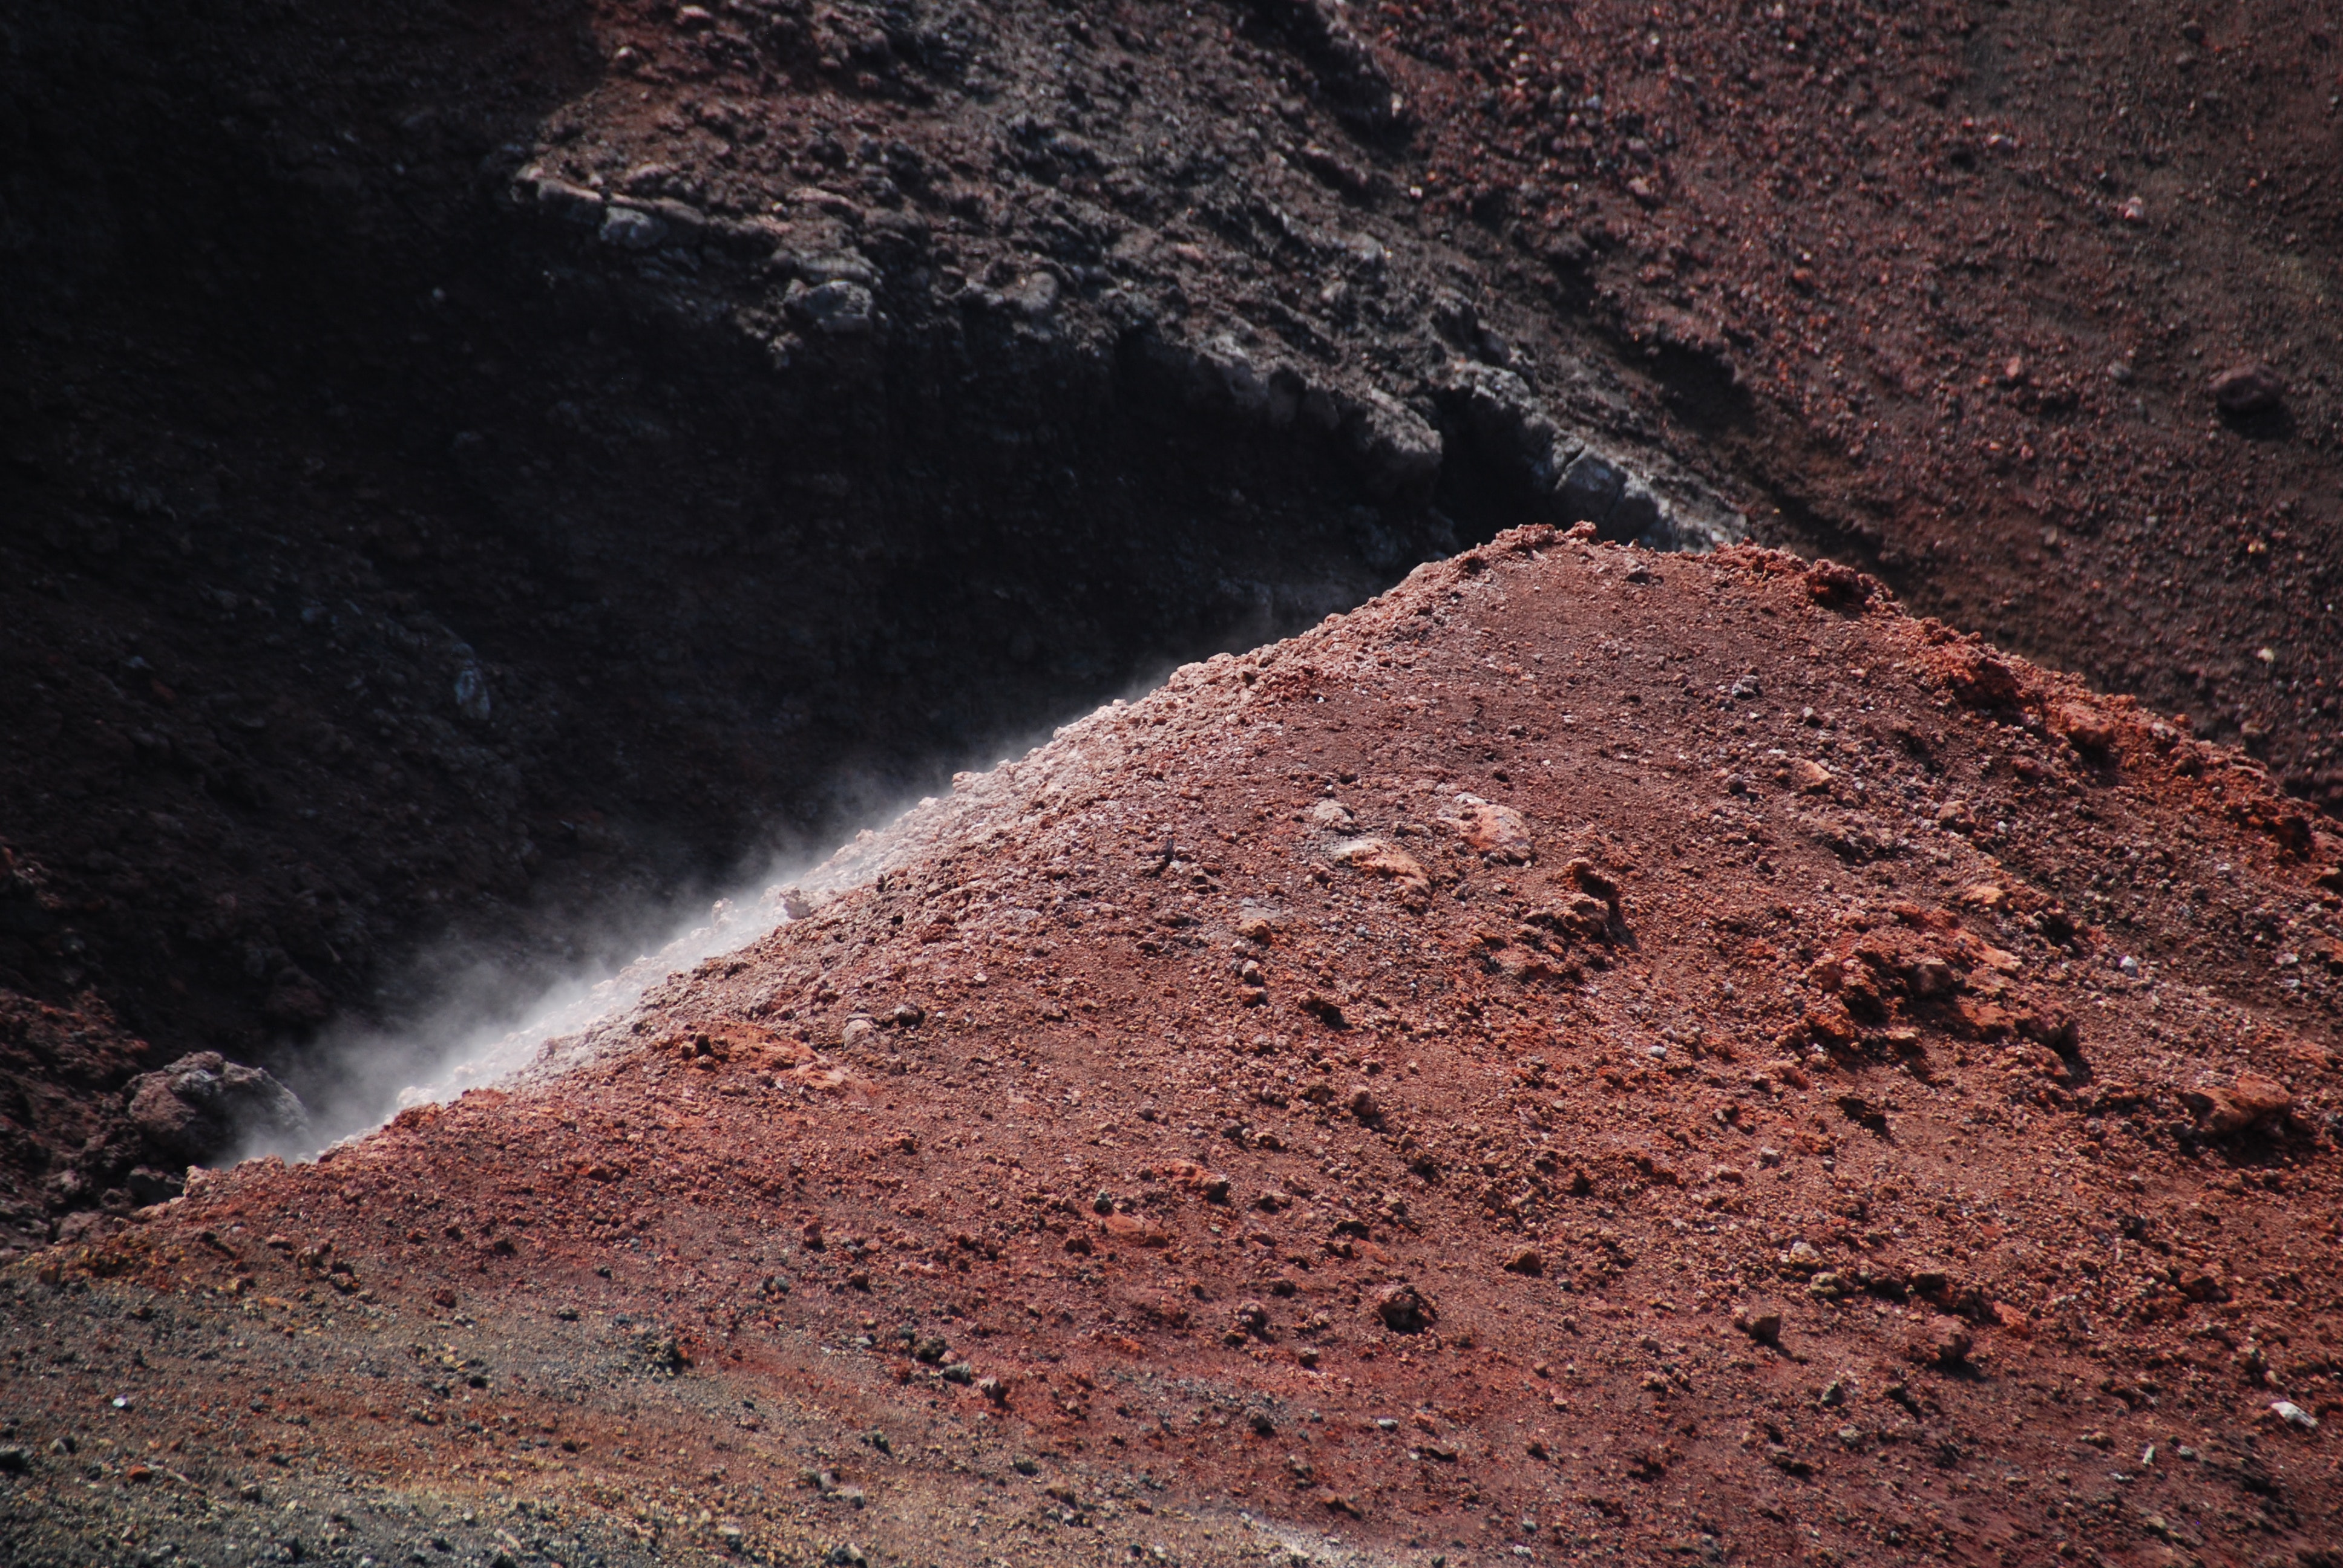
soil, rock, geological phenomenon, geology, sky, highland, impact crater, formation, mountain, volcanic rock, escarpment, igneous rock, landscape, outcrop